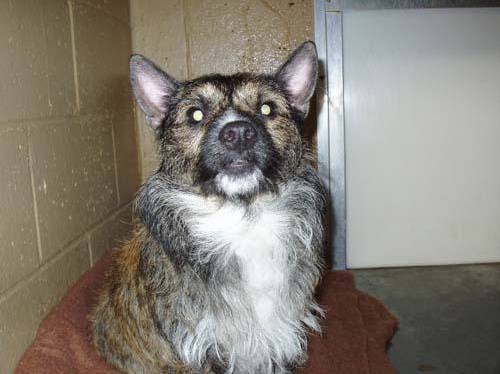
Label: dog